History of Earth

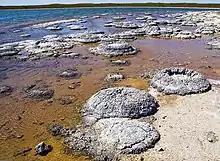
Lithified stromatolites on the shores of Lake Thetis, Western Australia. Archean stromatolites are the first direct fossil traces of life on Earth.

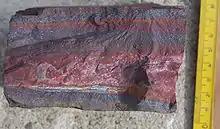
A banded iron formation from the 3.15 Ga Moodies Group, Barberton Greenstone Belt, South Africa. Red layers represent the times when oxygen was available; gray layers were formed in anoxic circumstances.

The earliest cells absorbed energy and food from the surrounding environment. They used fermentation, the breakdown of more complex compounds into less complex compounds with less energy, and used the energy so liberated to grow and reproduce. Fermentation can only occur in an "anaerobic" (oxygen-free) environment. The evolution of photosynthesis made it possible for cells to derive energy from the Sun.